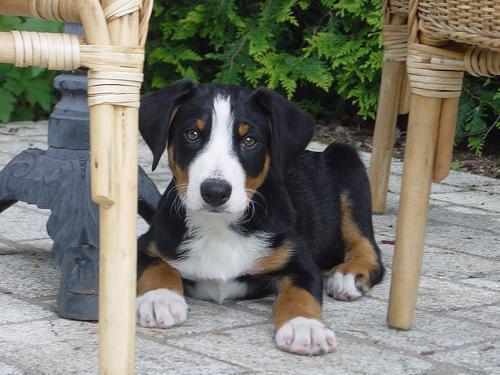
Appenzeller